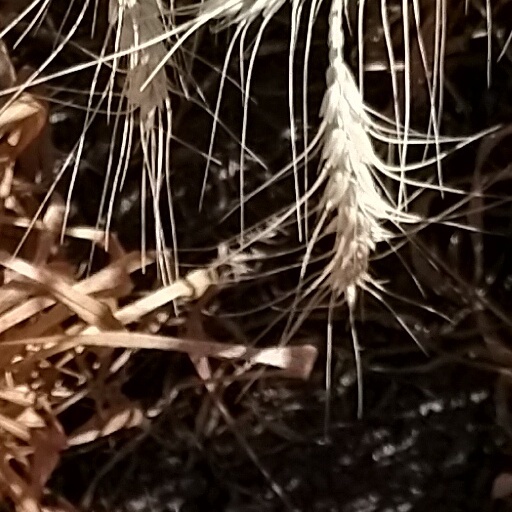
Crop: wheat